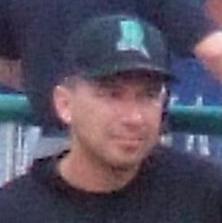
Age: 42